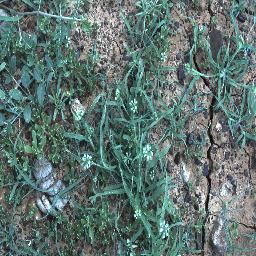
Label: negative